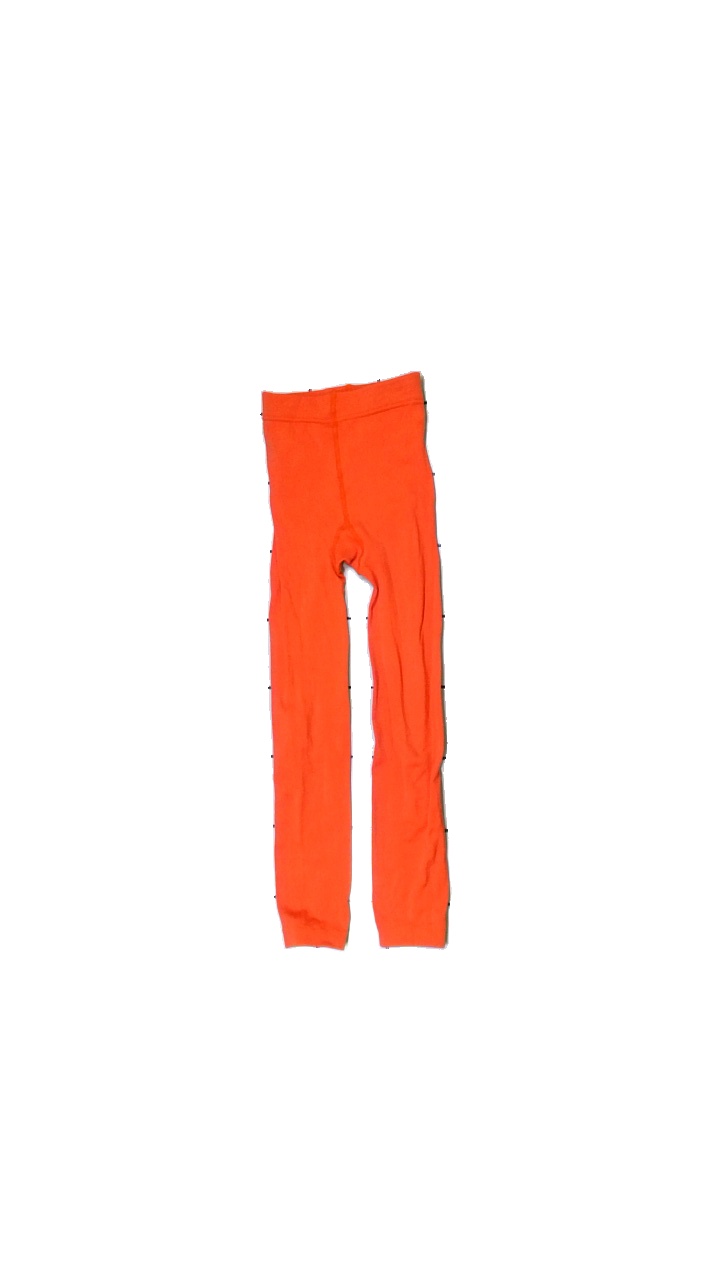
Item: Tights (Ladies)
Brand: Missing
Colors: Orange
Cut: Tight
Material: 100% polyester
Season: All
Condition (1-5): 3
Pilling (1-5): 3
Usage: Export
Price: <50